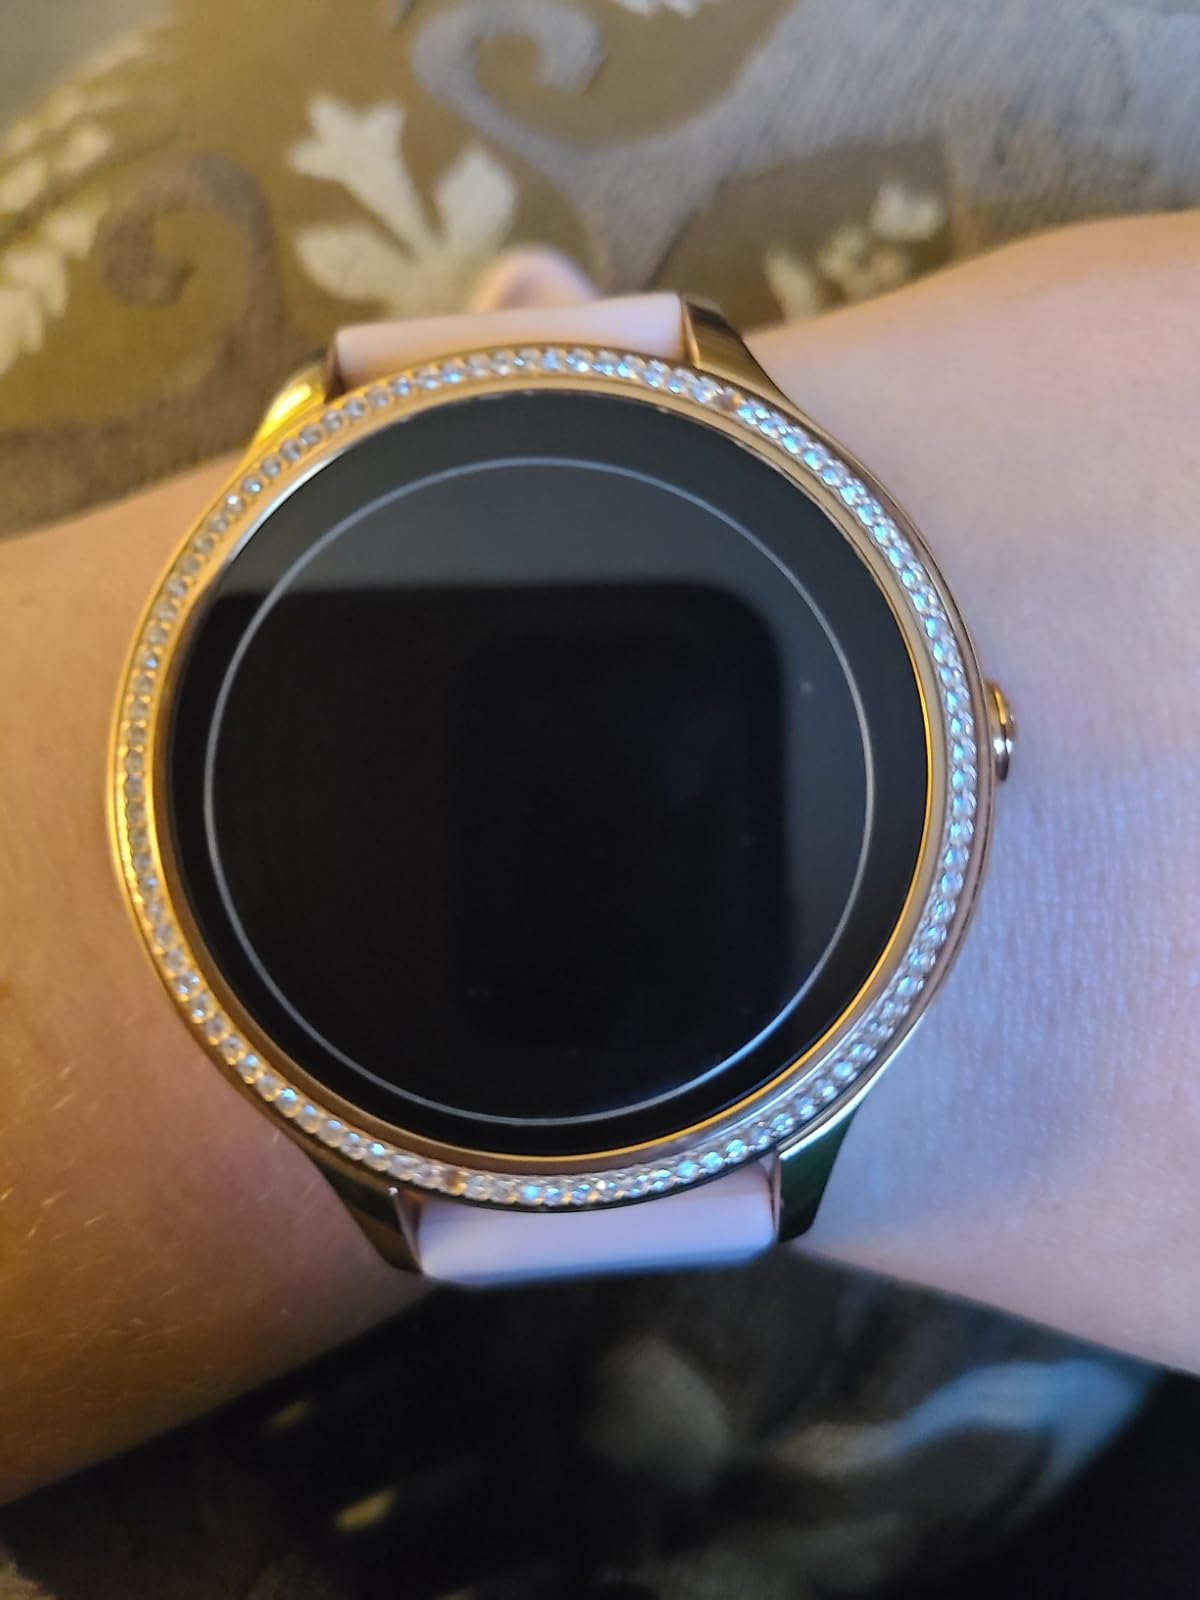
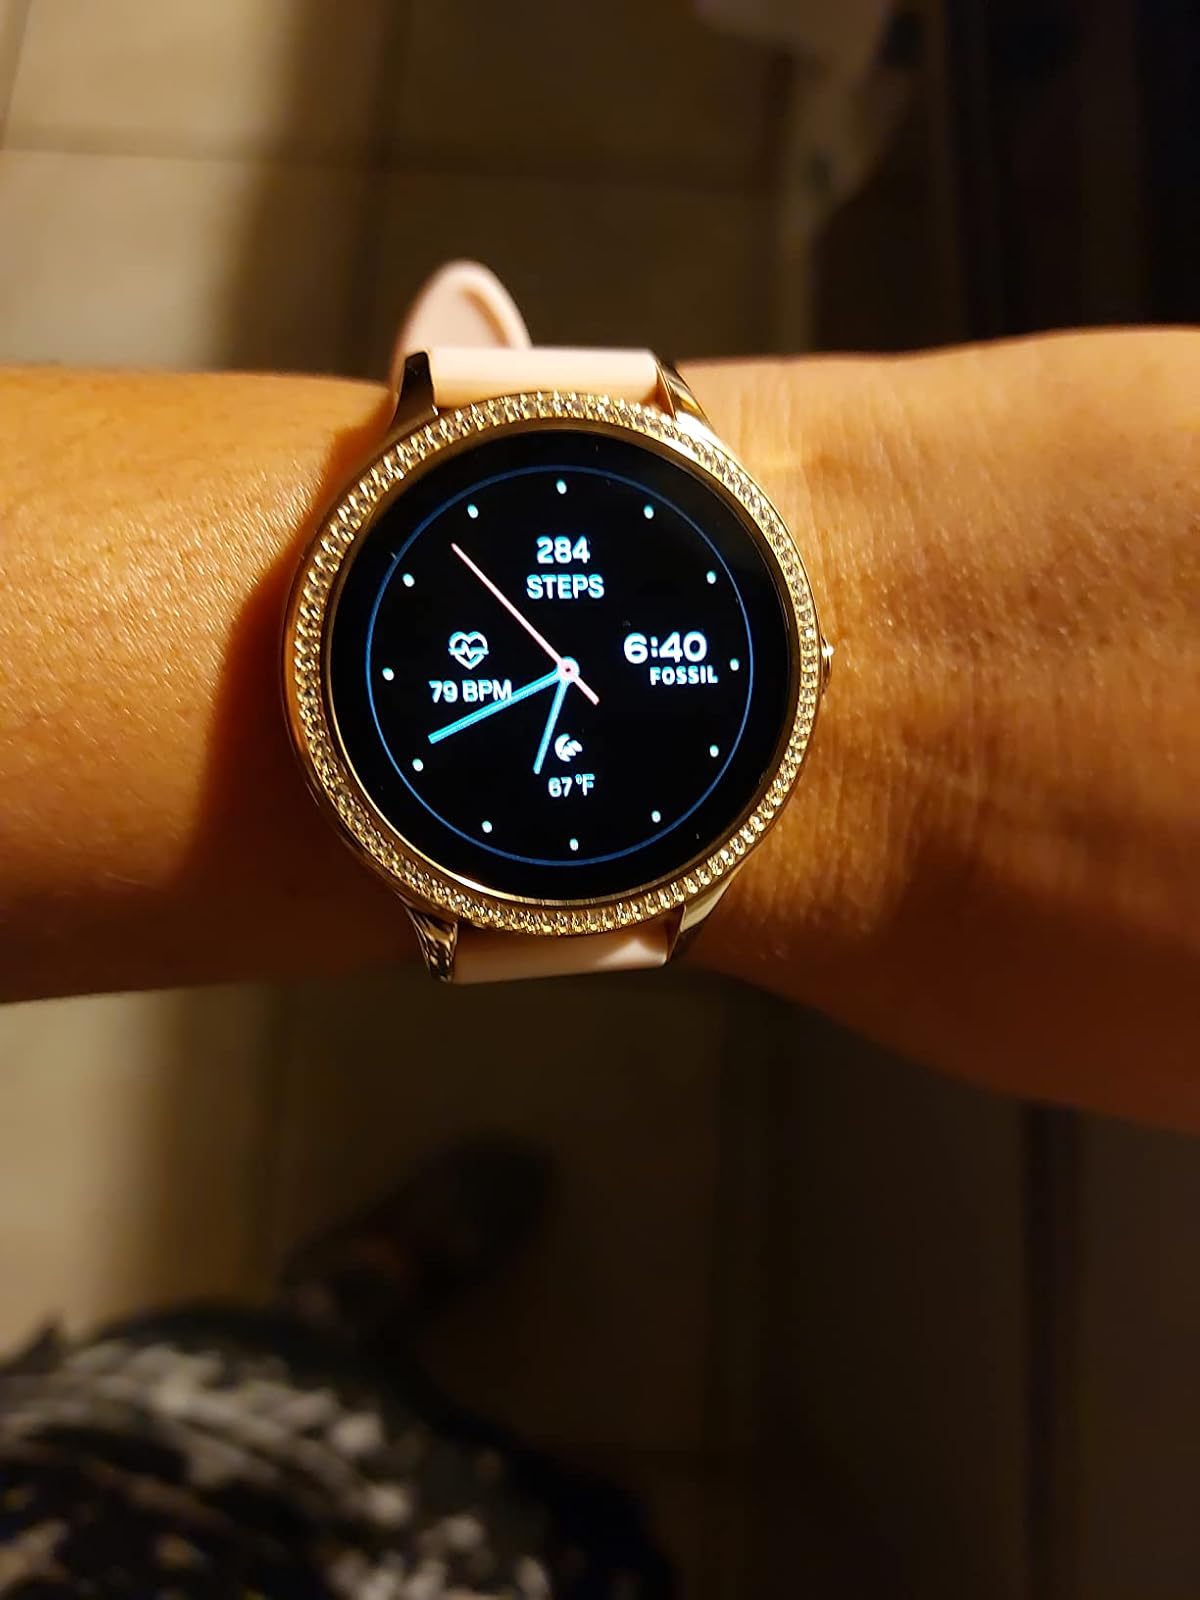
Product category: smartwatch
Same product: yes